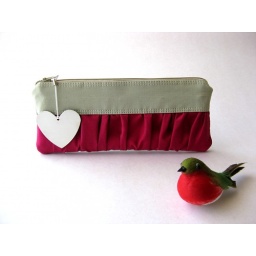
Mini True Romantic Pouch in light brown and dark pink